Joseph Nollekens

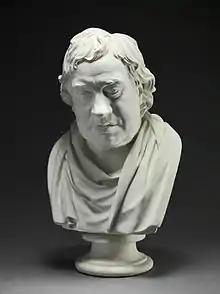
"Samuel Johnson", plaster, by Joseph Nollekens, Yale Center for British Art, 1777.

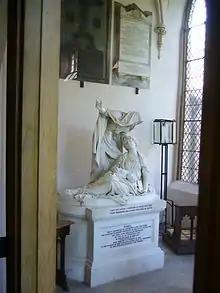
"Faith" in Wetheral Parish Church, Cumbria. Commissioned by Henry Howard after the death of his wife Maria in 1788.

Joseph Nollekens R.A. (11 August 1737 – 23 April 1823) was a sculptor from London generally considered to be the finest British sculptor of the late 18th century.